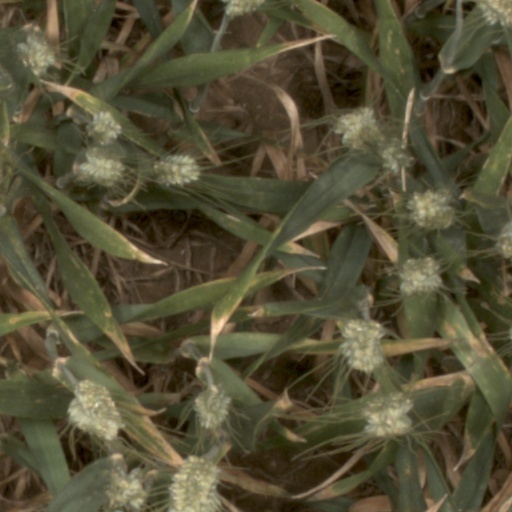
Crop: wheat